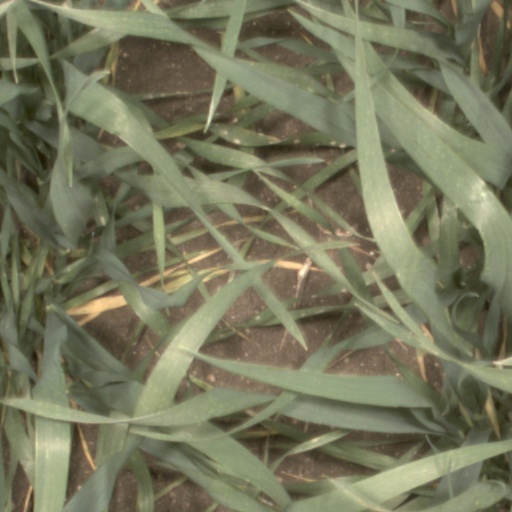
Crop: wheat